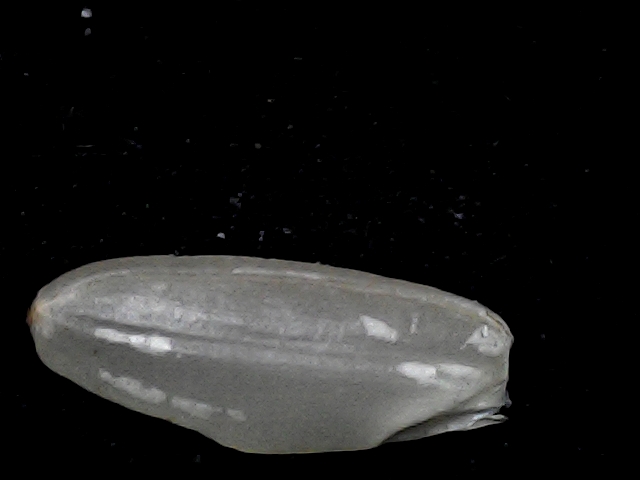
Rice variety: BR22